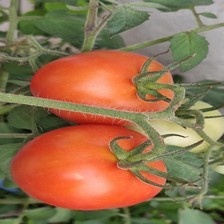
Label: tomato